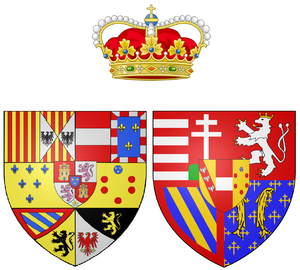
Le titre de duchesse de Calabre était le titre traditionnel de l'épouse de l'héritier du royaume de Naples à partir de l'avènement de Robert Ier de Naples. Il a également été adopté au lieu du titre royal par les chefs des maisons qui avaient autrefois revendiqué le royaume de Naples.
Marie-Clémentine d'Autriche, duchesse de Calabre, est une archiduchesse d'Autriche, troisième fille de l'empereur Léopold II d'Autriche et de son épouse Marie-Louise d'Espagne.